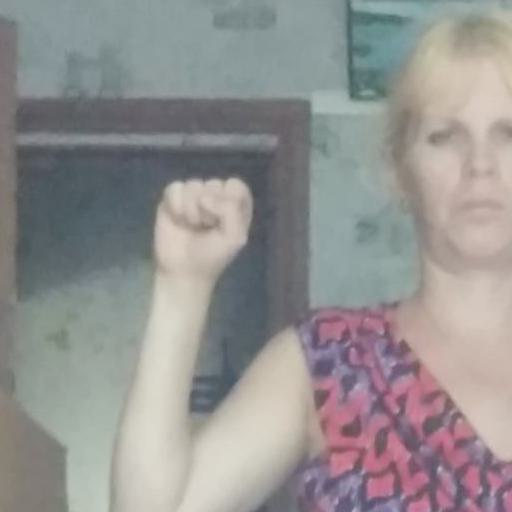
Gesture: fist